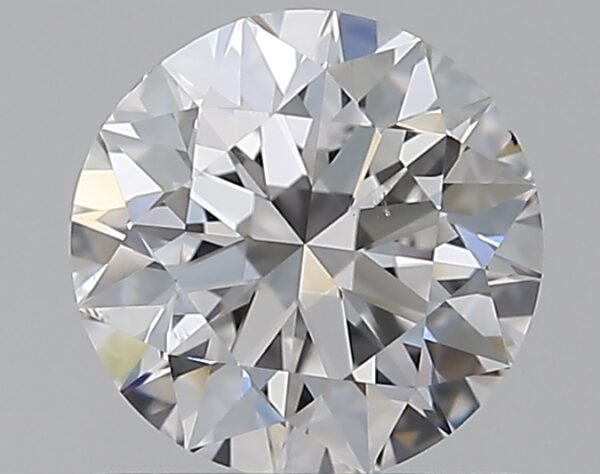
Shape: round
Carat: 0.8
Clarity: VS2
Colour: D
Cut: EX
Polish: EX
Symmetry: EX
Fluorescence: N
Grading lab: GIA
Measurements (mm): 5.89 x 5.93 x 3.71